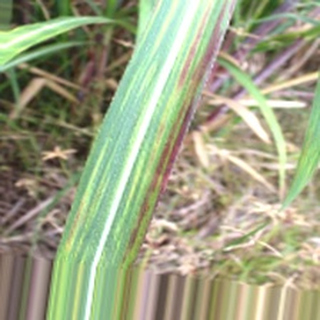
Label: sugarcane_bacterial_blight